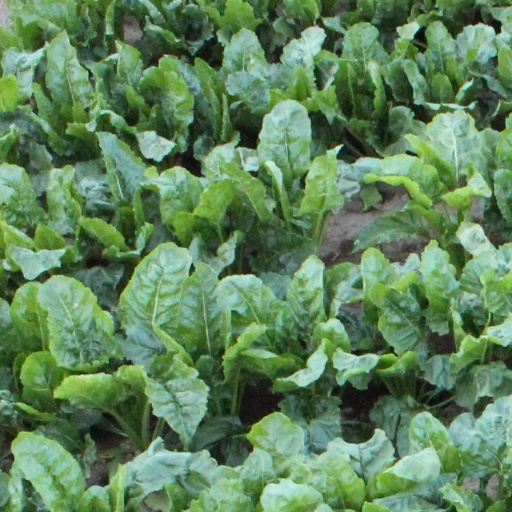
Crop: sugar beet